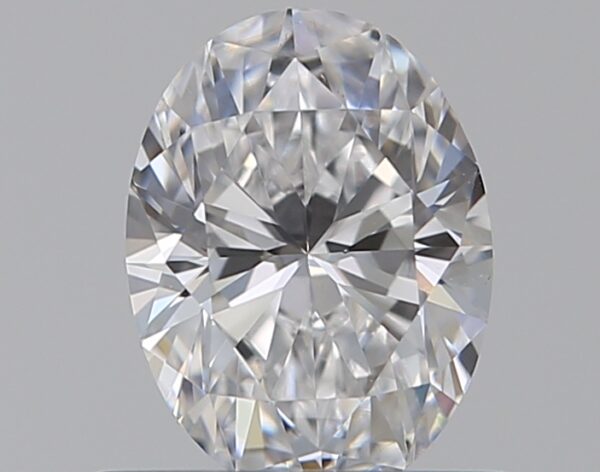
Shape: oval
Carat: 0.5
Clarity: VS1
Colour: D
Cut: EX
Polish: EX
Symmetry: VG
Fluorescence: M
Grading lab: GIA
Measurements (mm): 6.08 x 4.52 x 2.84